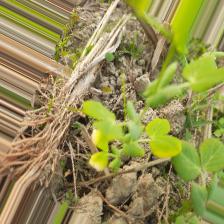
Label: Ascochyta blight